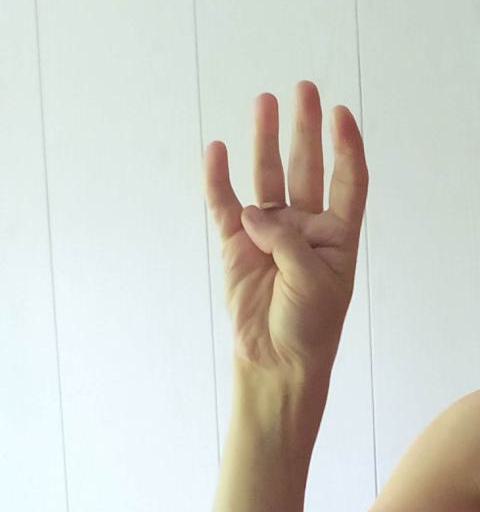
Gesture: four